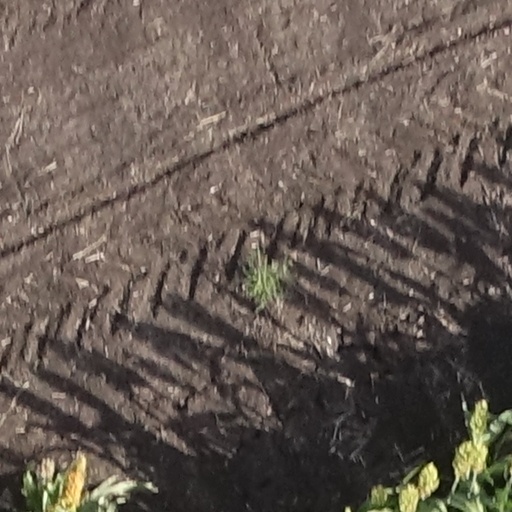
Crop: sorghum